Women in World War II

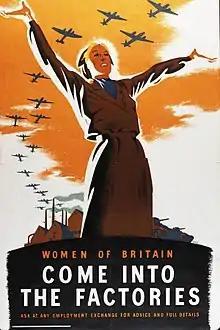
Propaganda poster by Philip Zec encouraging British women to work in factories

In Britain, women were essential to the war effort. The contribution by civilian men and women to the British war effort was acknowledged with the use of the words "home front" to describe the battles that were being fought on a domestic level with rationing, recycling, and war work, such as in munitions factories and farms. Men were thus released into the military. Women were also recruited to work on the canals, transporting coal and munitions by barge across the UK via the inland waterways. These became known as the "Idle Women", initially an insult derived from the initials IW, standing for Inland Waterways, which they wore on their badges, but the term was soon adopted by the women themselves. Many women served with the Women's Auxiliary Fire Service, the Women's Auxiliary Police Corps and in the Air Raid Precautions (later Civil Defence) services. Others did voluntary welfare work with Women's Voluntary Services and the Salvation Army.